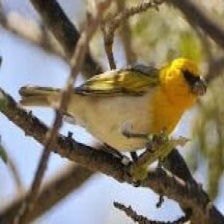
Species: PALILA
Scientific name: LOXIOIDES BAILLEUI